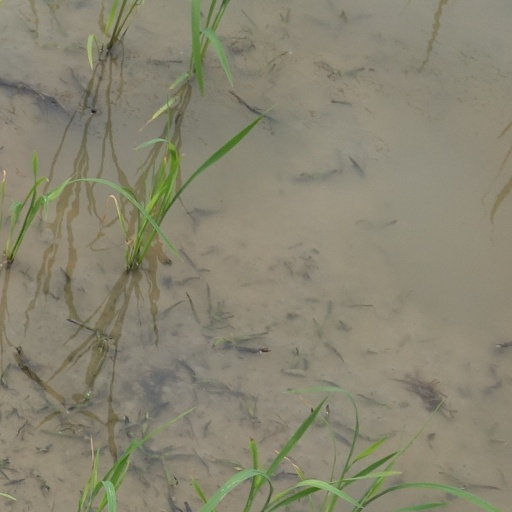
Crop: rice